Tracing Shadow

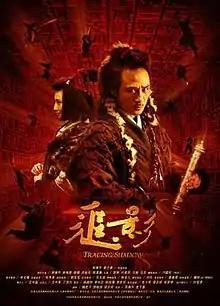
Film poster

Tracing Shadow is a 2009 "wuxia" comedy film directed by Francis Ng and Marco Mak, starring Ng, Pace Wu, Jaycee Chan and Xie Na. This film is also known for featuring actors with uncanny resemblances to famous stars which include Jackie Chan, Jet Li, Andy Lau, Jay Chou, Nicholas Tse and Richie Ren.